Answer in natural language. Which object is closer to the camera taking this photo, Television (highlighted by a red box) or black colour tv stand (highlighted by a blue box)? Choose between the following options: black colour tv stand (highlighted by a blue box) or Television (highlighted by a red box)
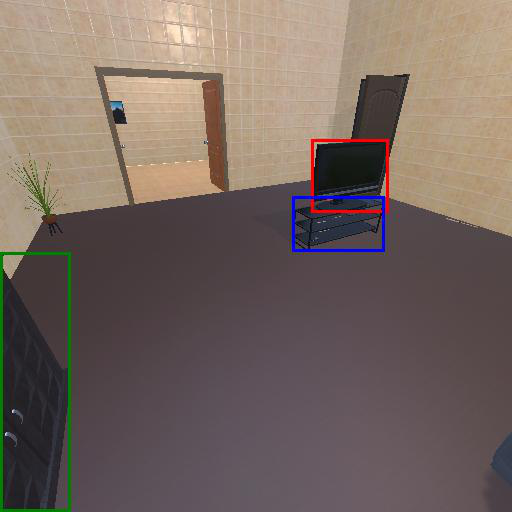
<answer>Television (highlighted by a red box)</answer>